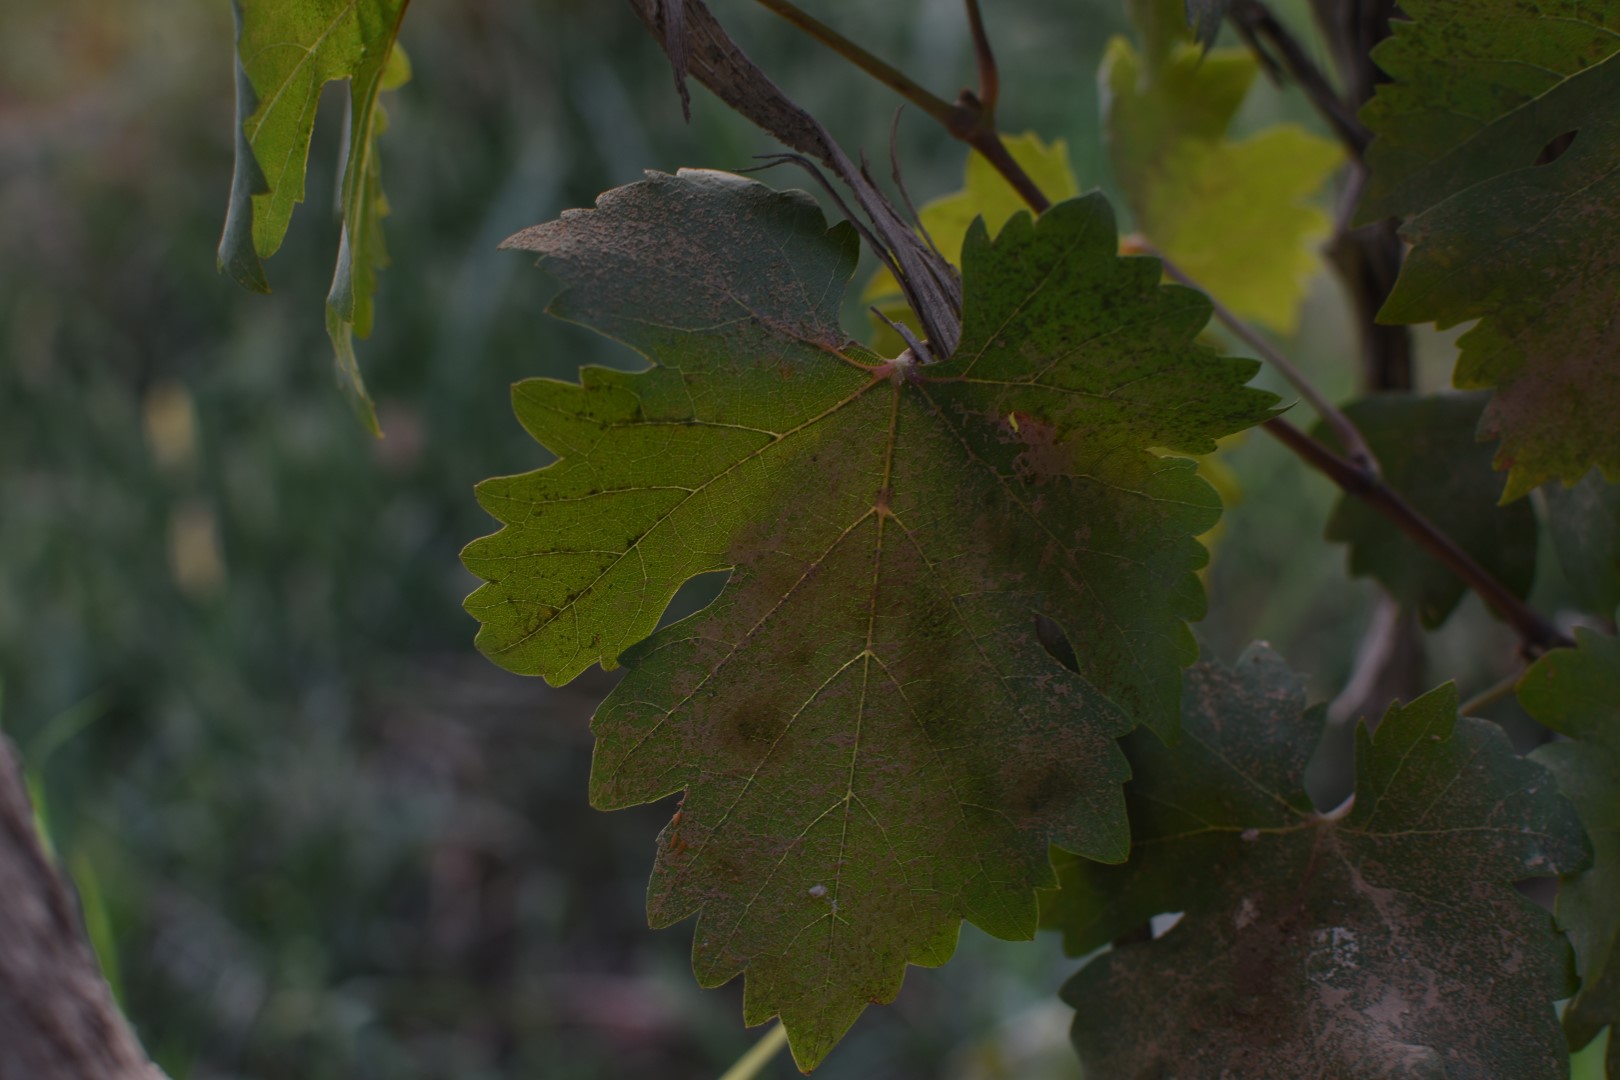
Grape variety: Thompson Seedless